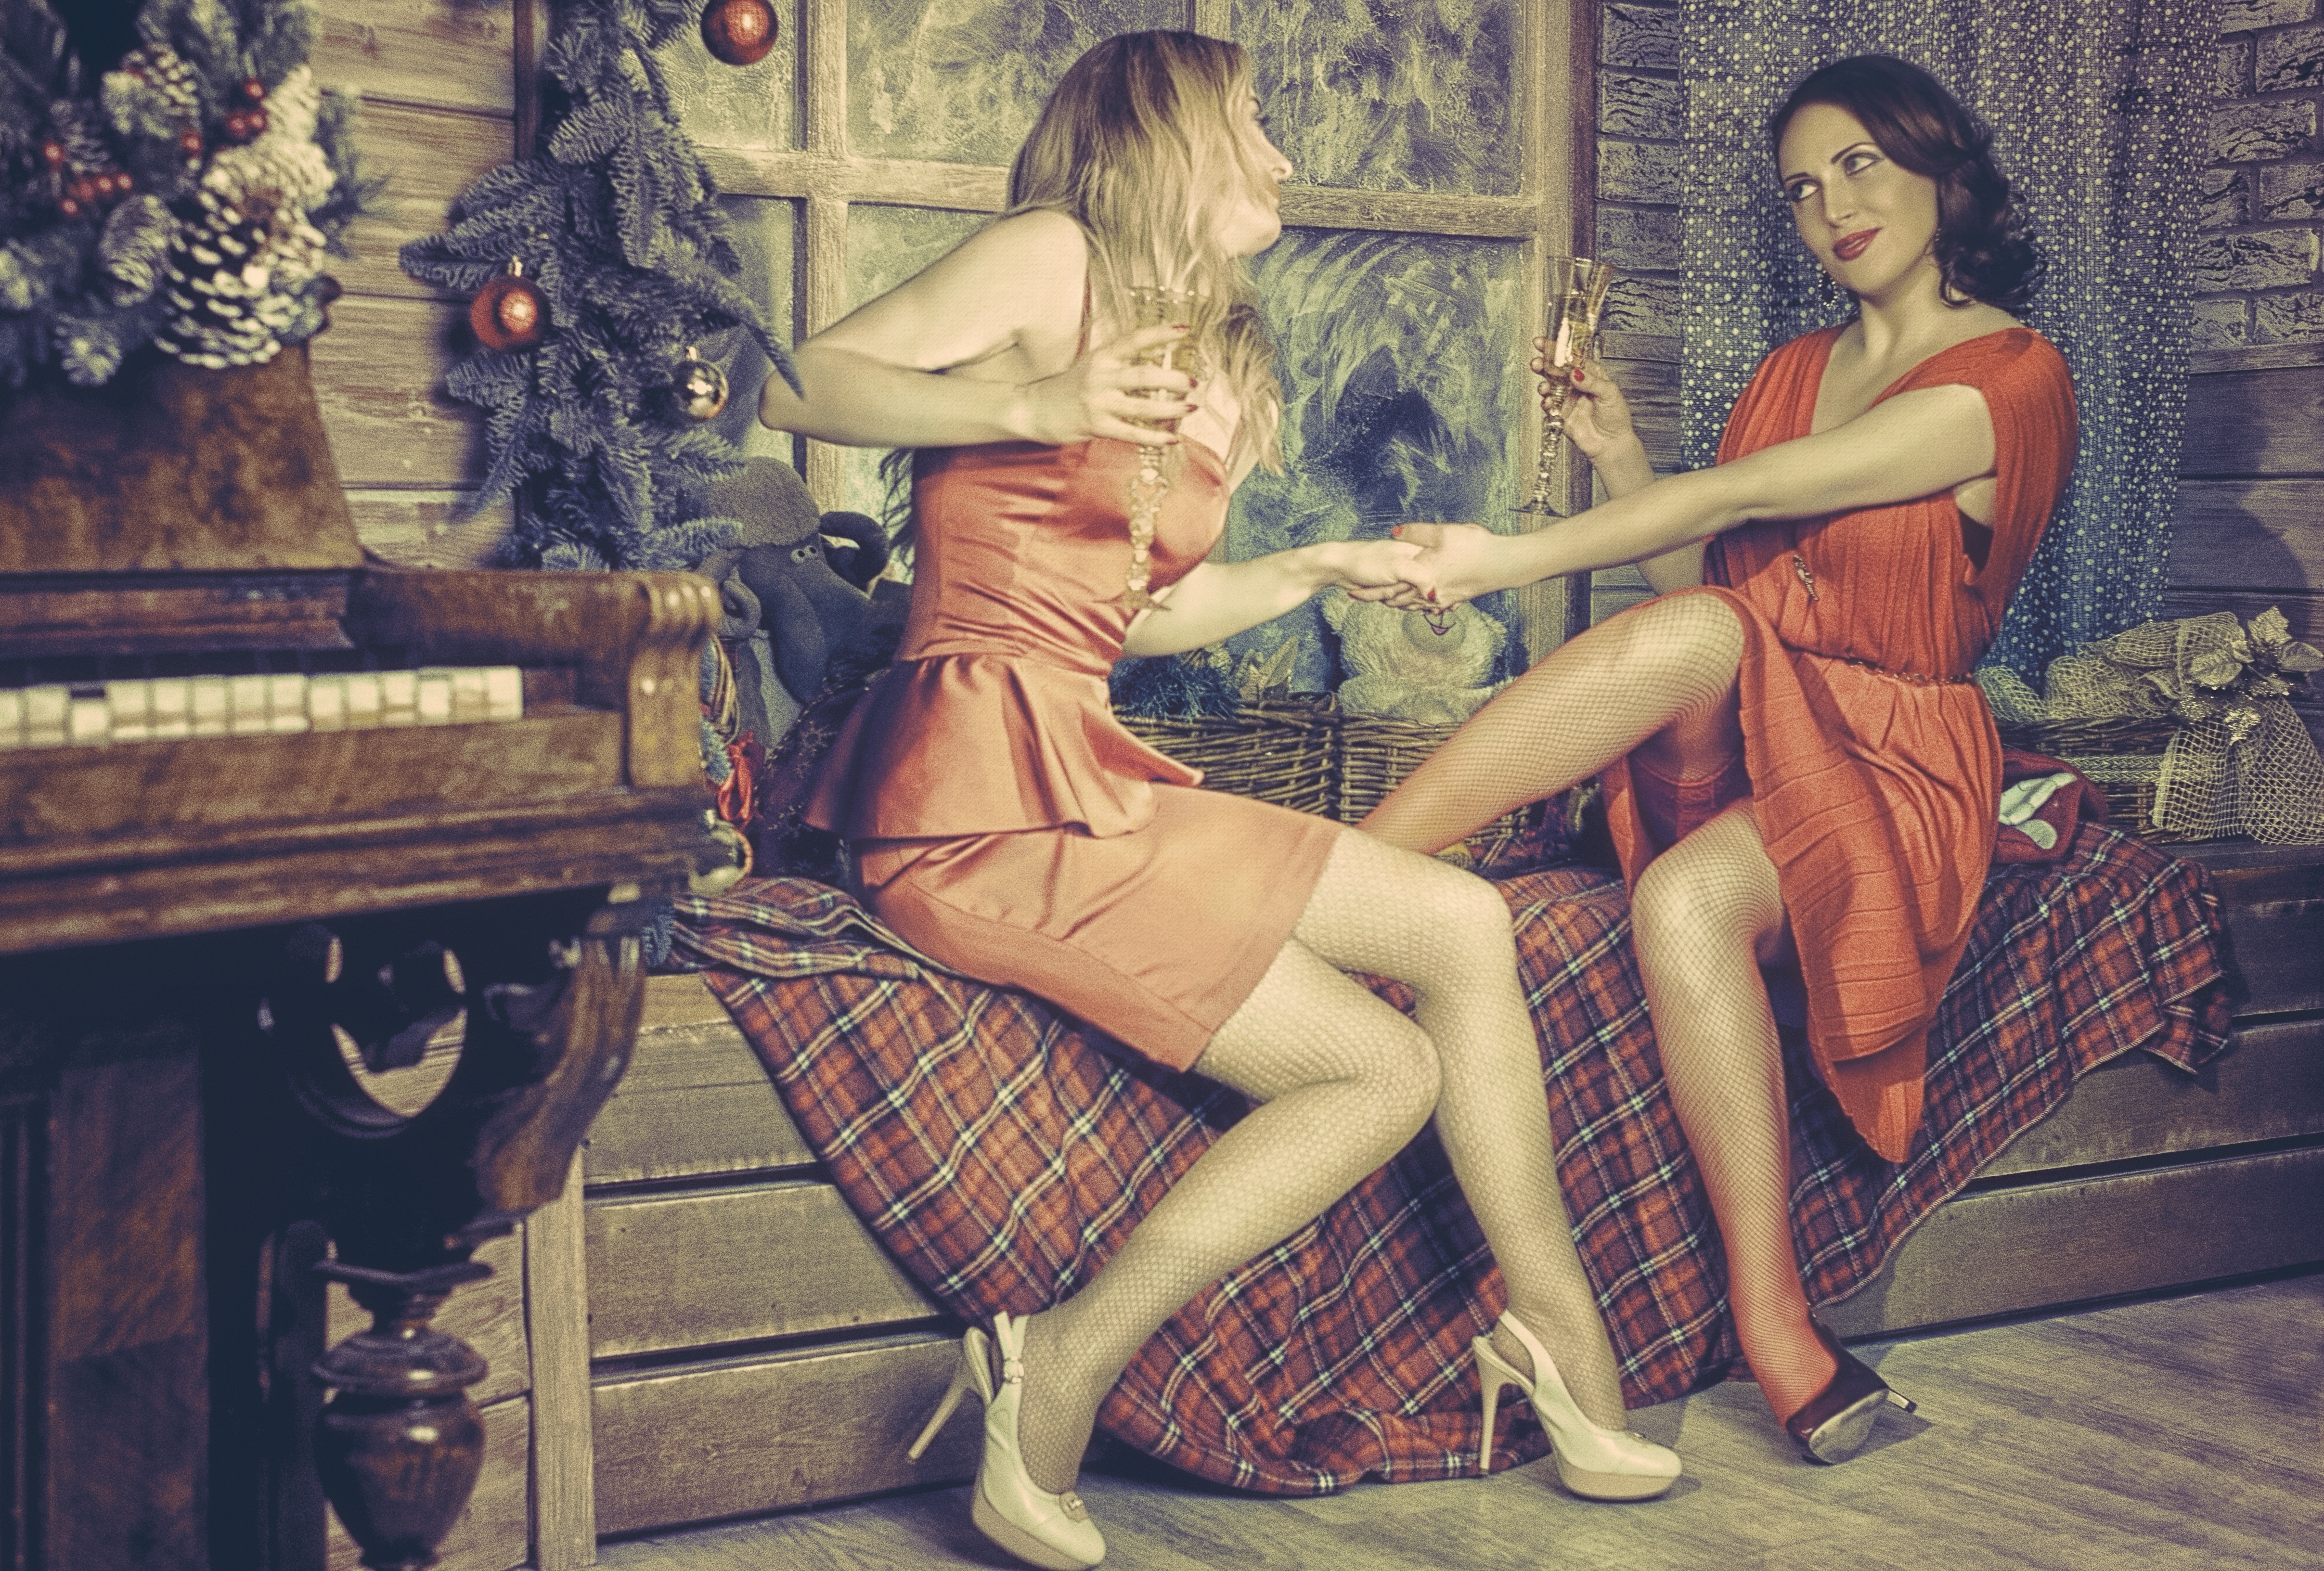
person, window, glass, sitting, holiday, clothing, lady, christmas tree, shoes, dress, toys, image, champagne, mythology, interaction, photo shoot, new year's eve, grand piano, courtesan, human positions, art model